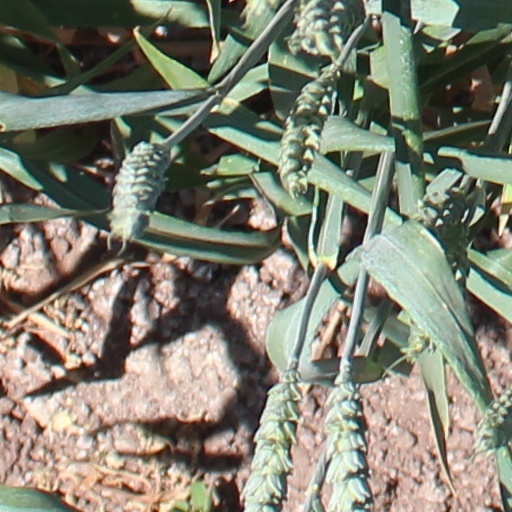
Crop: wheat